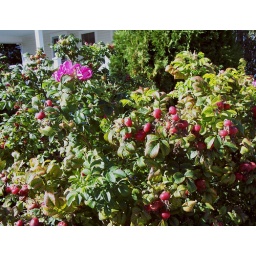
The native rose bushes all bear fruit in the fall. The 'rosehips' can be used to make jelly.